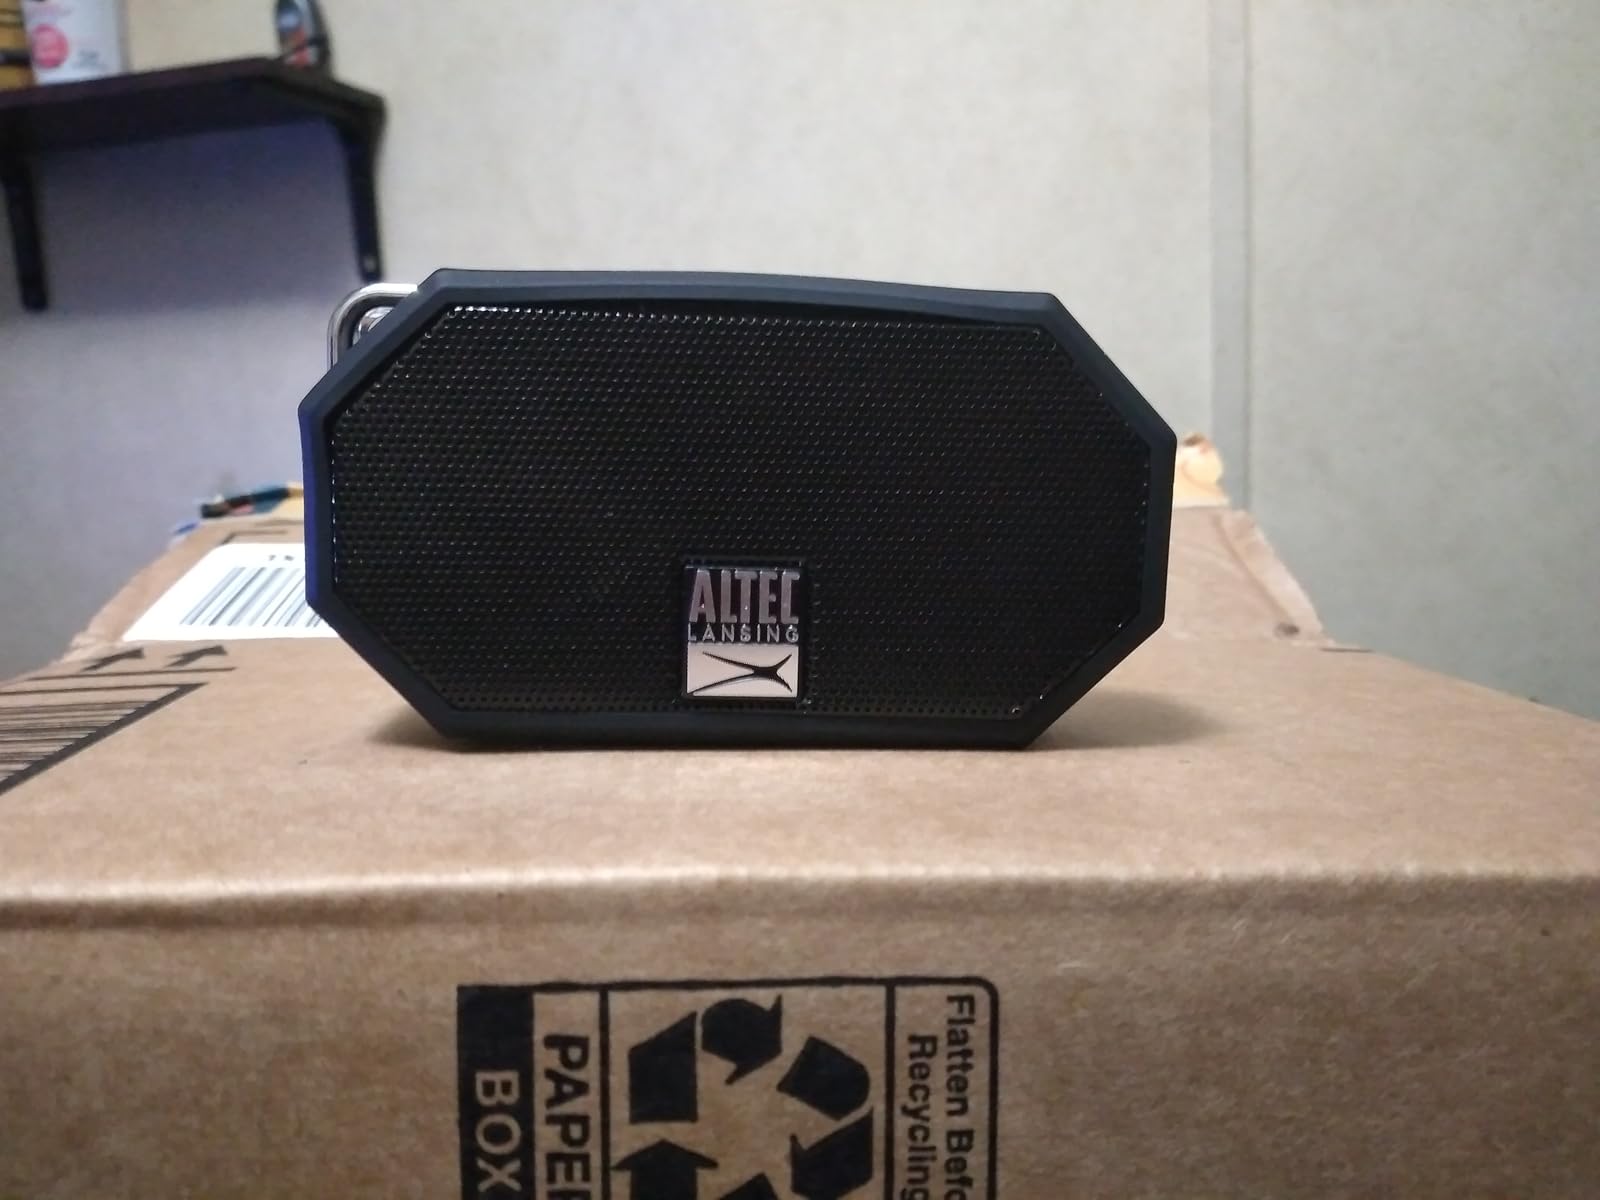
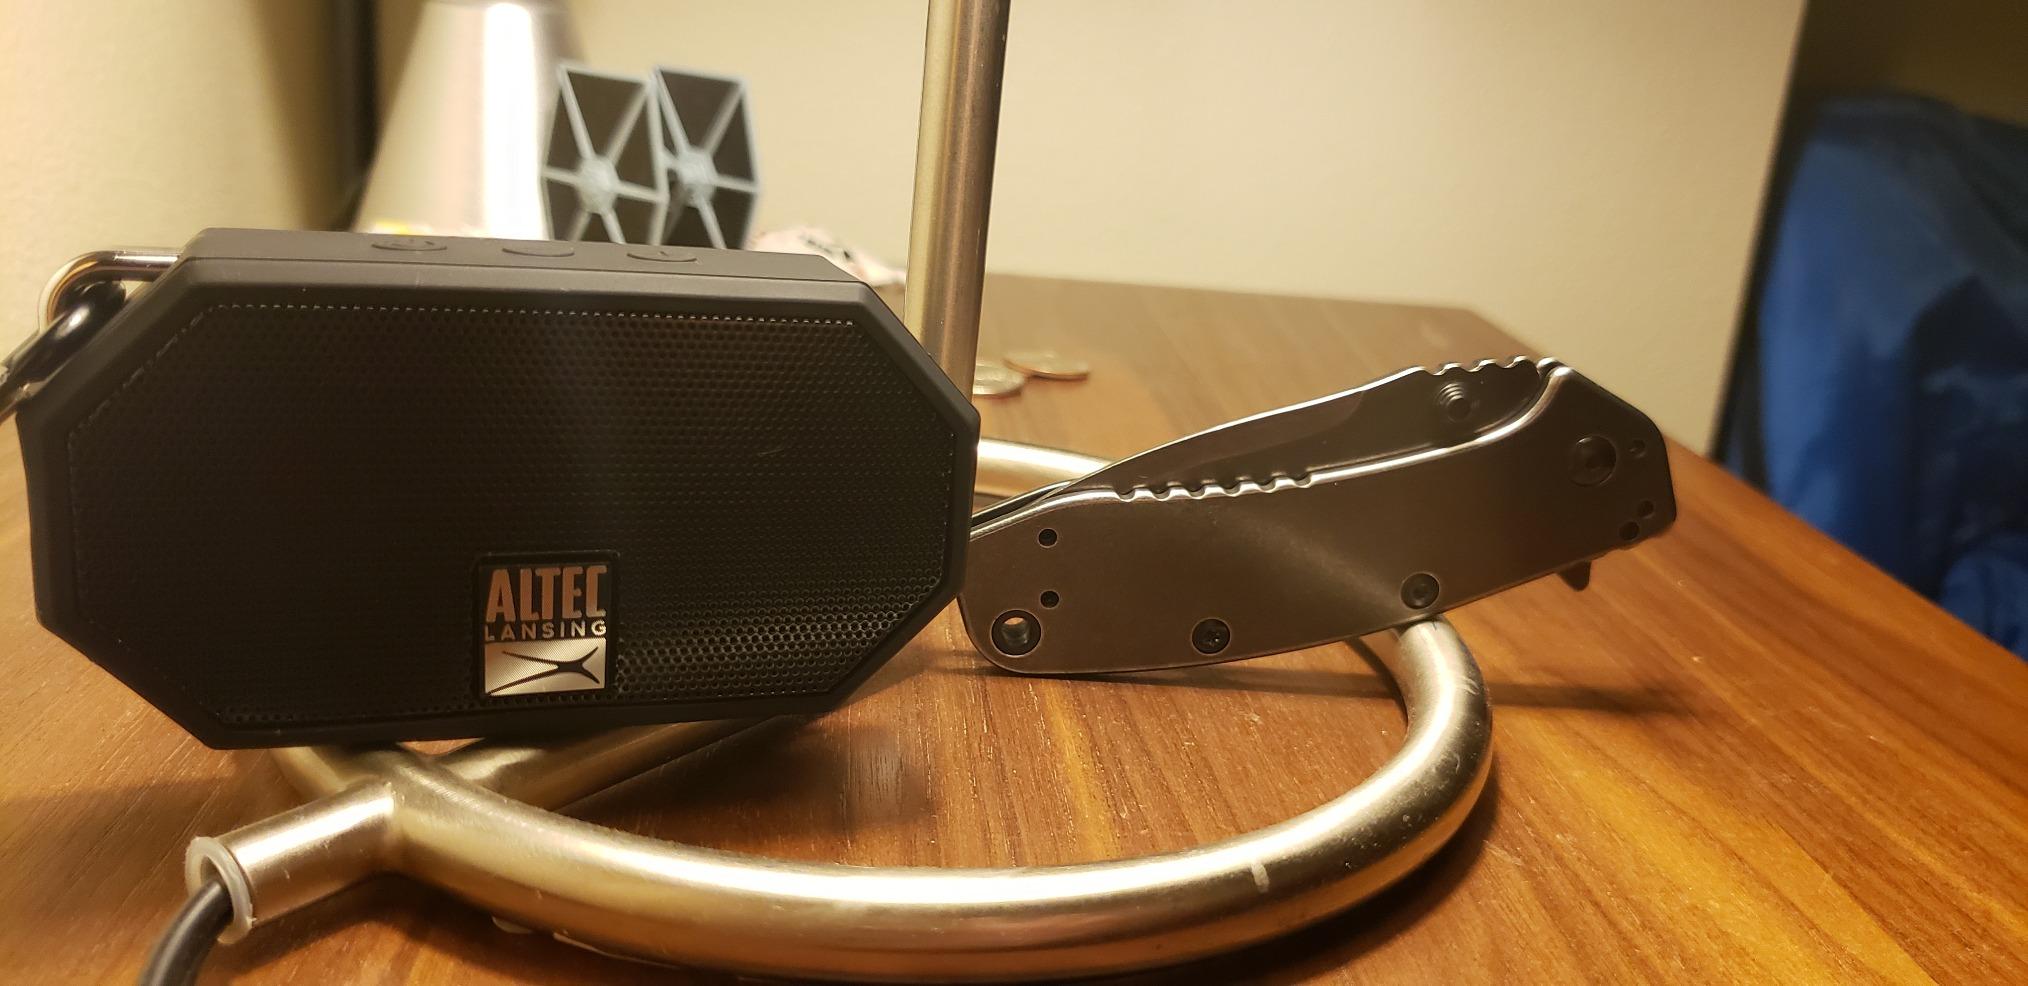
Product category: speaker
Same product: yes